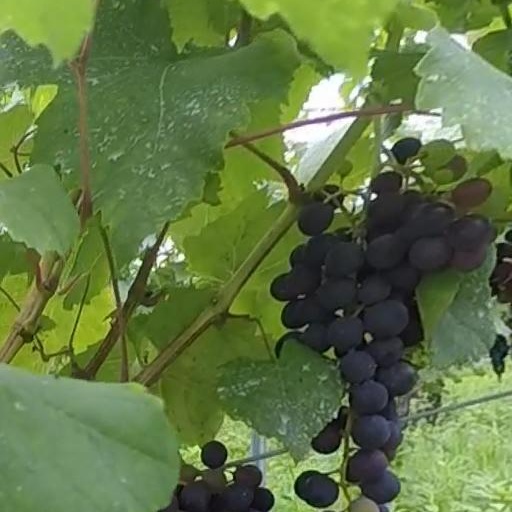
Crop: grape